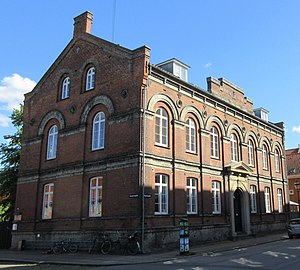
Caroline Amalies Asyl
Rigensgade 36
Caroline Amalies Asyl, Rigensgade 36, er et asyl stiftet 7. maj 1829 af prinsesse, senere dronning Caroline Amalie, der ved testamente af 31. marts 1870 og fundats af 20. juli 1882 har skænket et legat til opretholdelsen af asylet og den dertil knyttede under 19. september 1841 stiftede asylskole. Asylet optog ca. 1900 omkring 115-130 børn, skolen ca. 75.